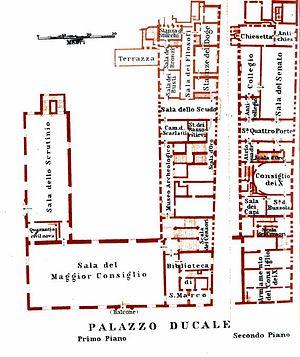
Le palais des Doges ou palais Ducal est un palais vénitien de styles gothique et Renaissance situé sur la place Saint-Marc. Ce bâtiment fut la résidence officielle des doges de la République de Venise, ainsi que le lieu de représentation de ses institutions majeures.